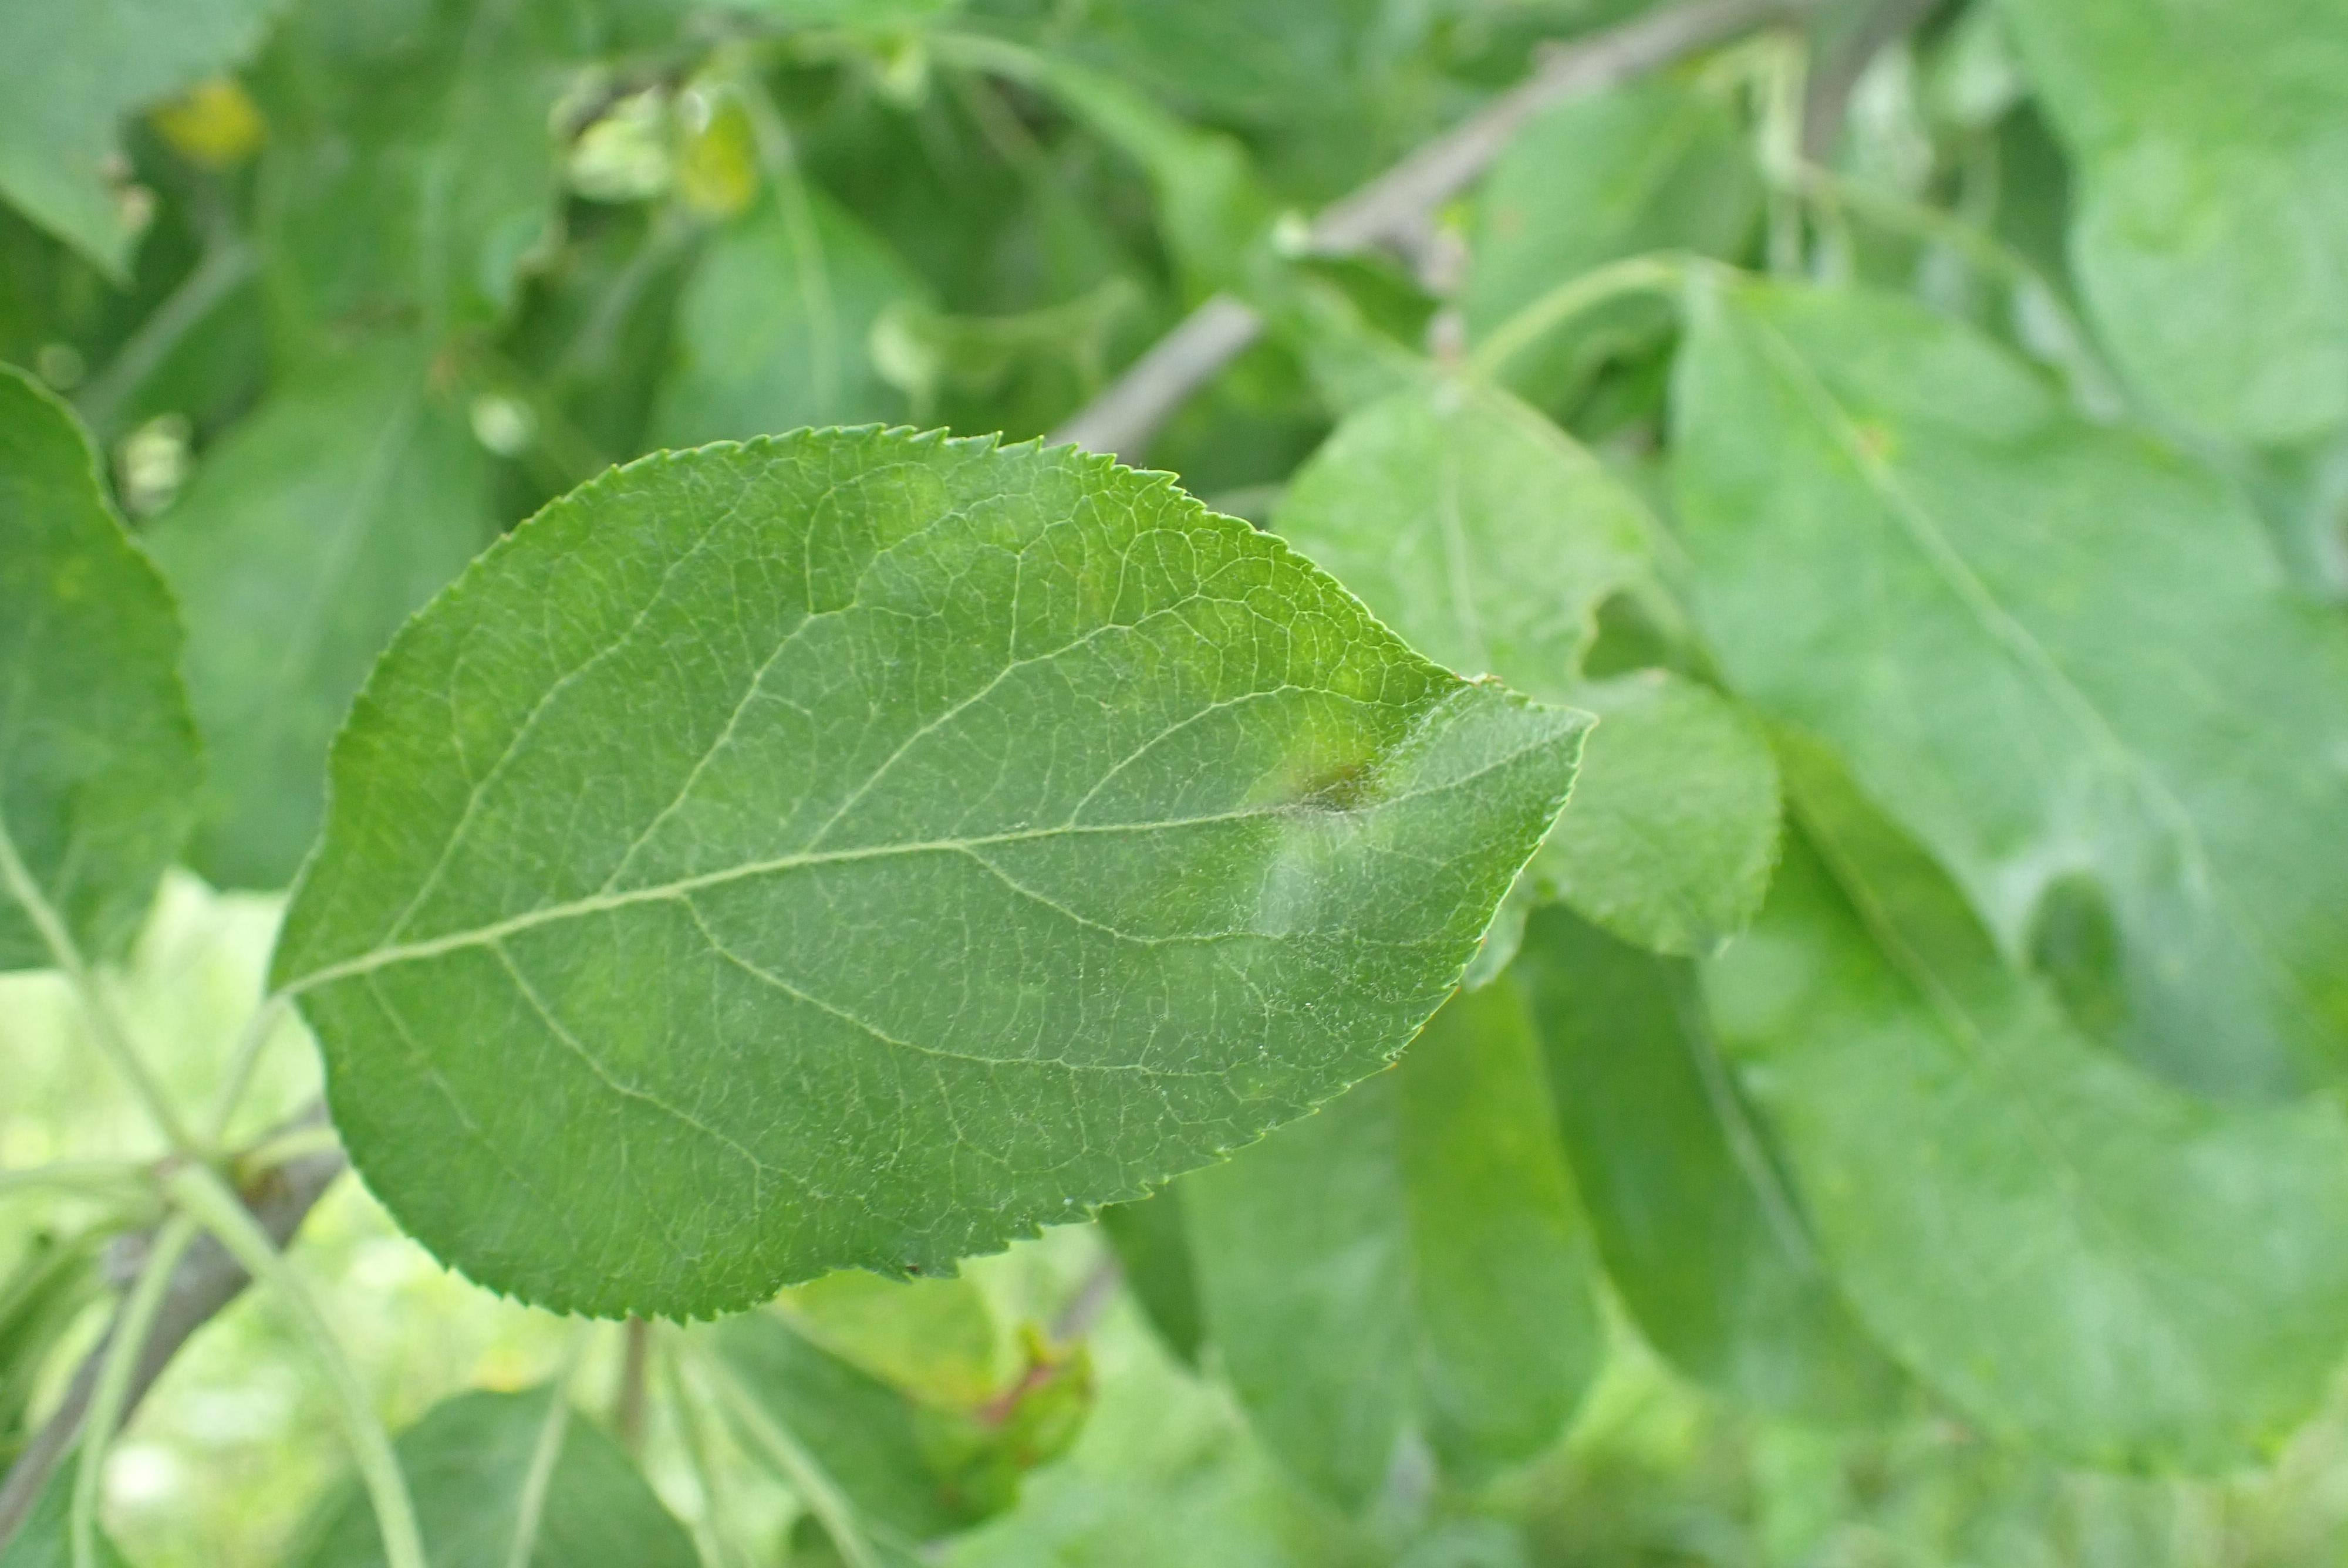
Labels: scab